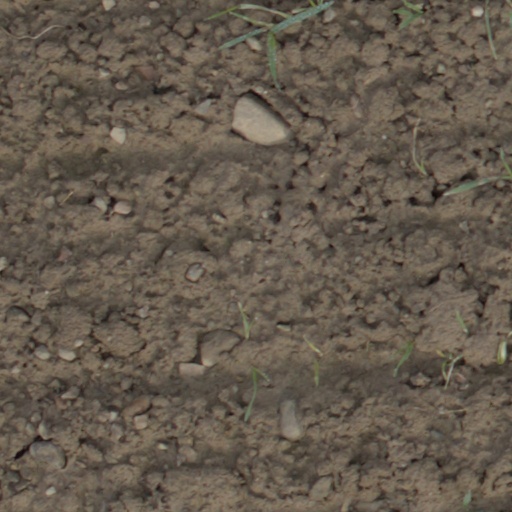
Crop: wheat